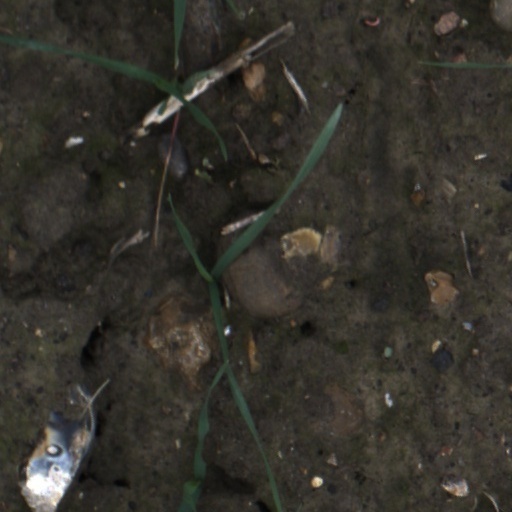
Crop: wheat